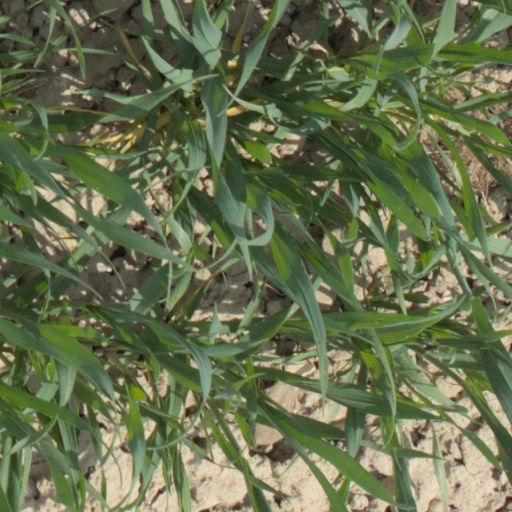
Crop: wheat